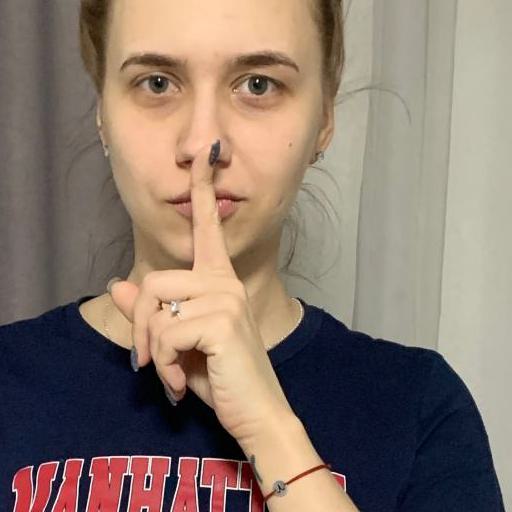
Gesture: mute